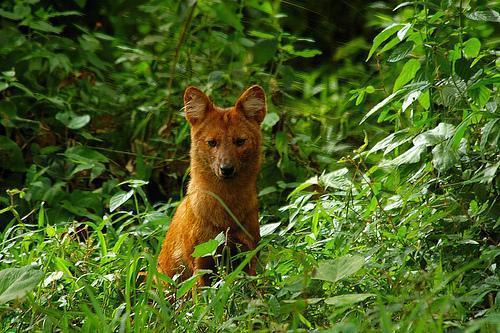
dhole